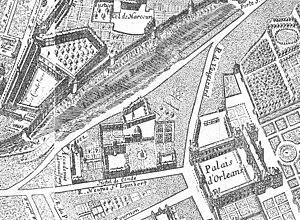
Cette page concerne l’année 1652 du calendrier grégorien.